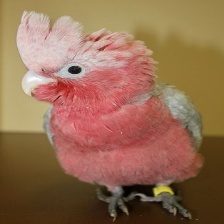
Species: ROSE BREASTED COCKATOO
Scientific name: EOLOPHUS ROSEICAPILLA
ImageNet parent category: sulphur-crested_cockatoo